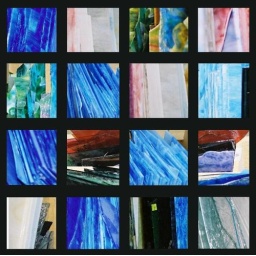
collection of glass as seen at the Utah Art Institute open house in September